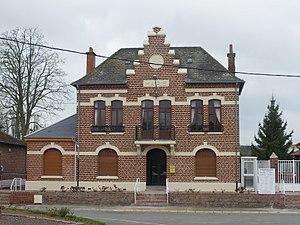
Vue de la mairie de Mœuvres.
Mœuvres est une commune française, située dans le département du Nord en région Hauts-de-France.